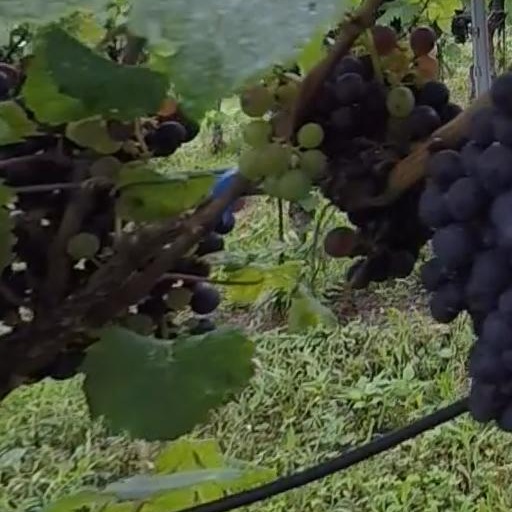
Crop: grape